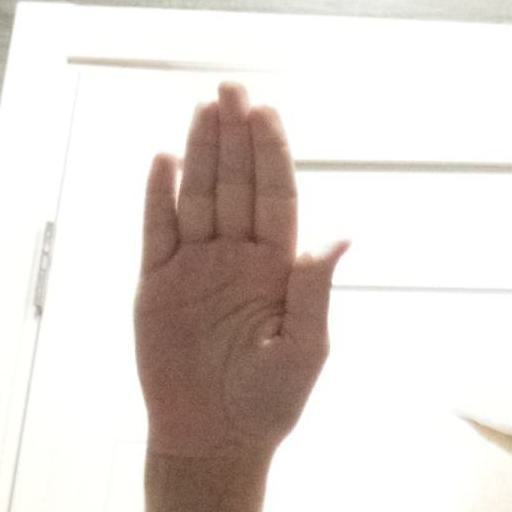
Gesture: stop